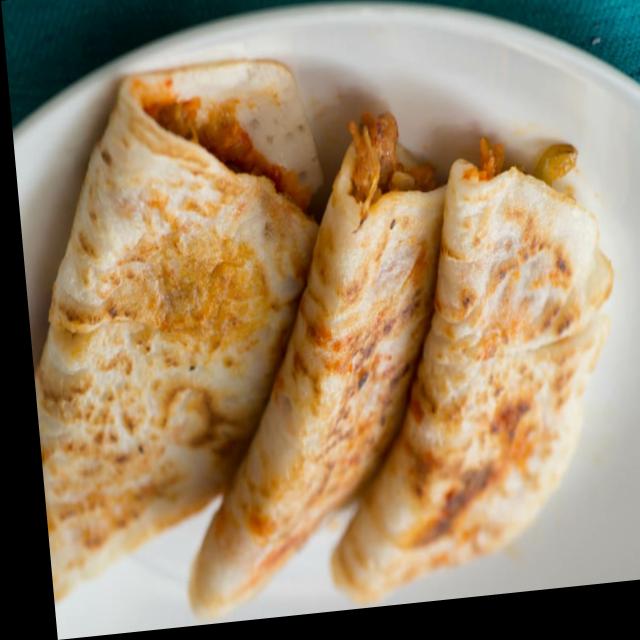
Dish: masala_dosa